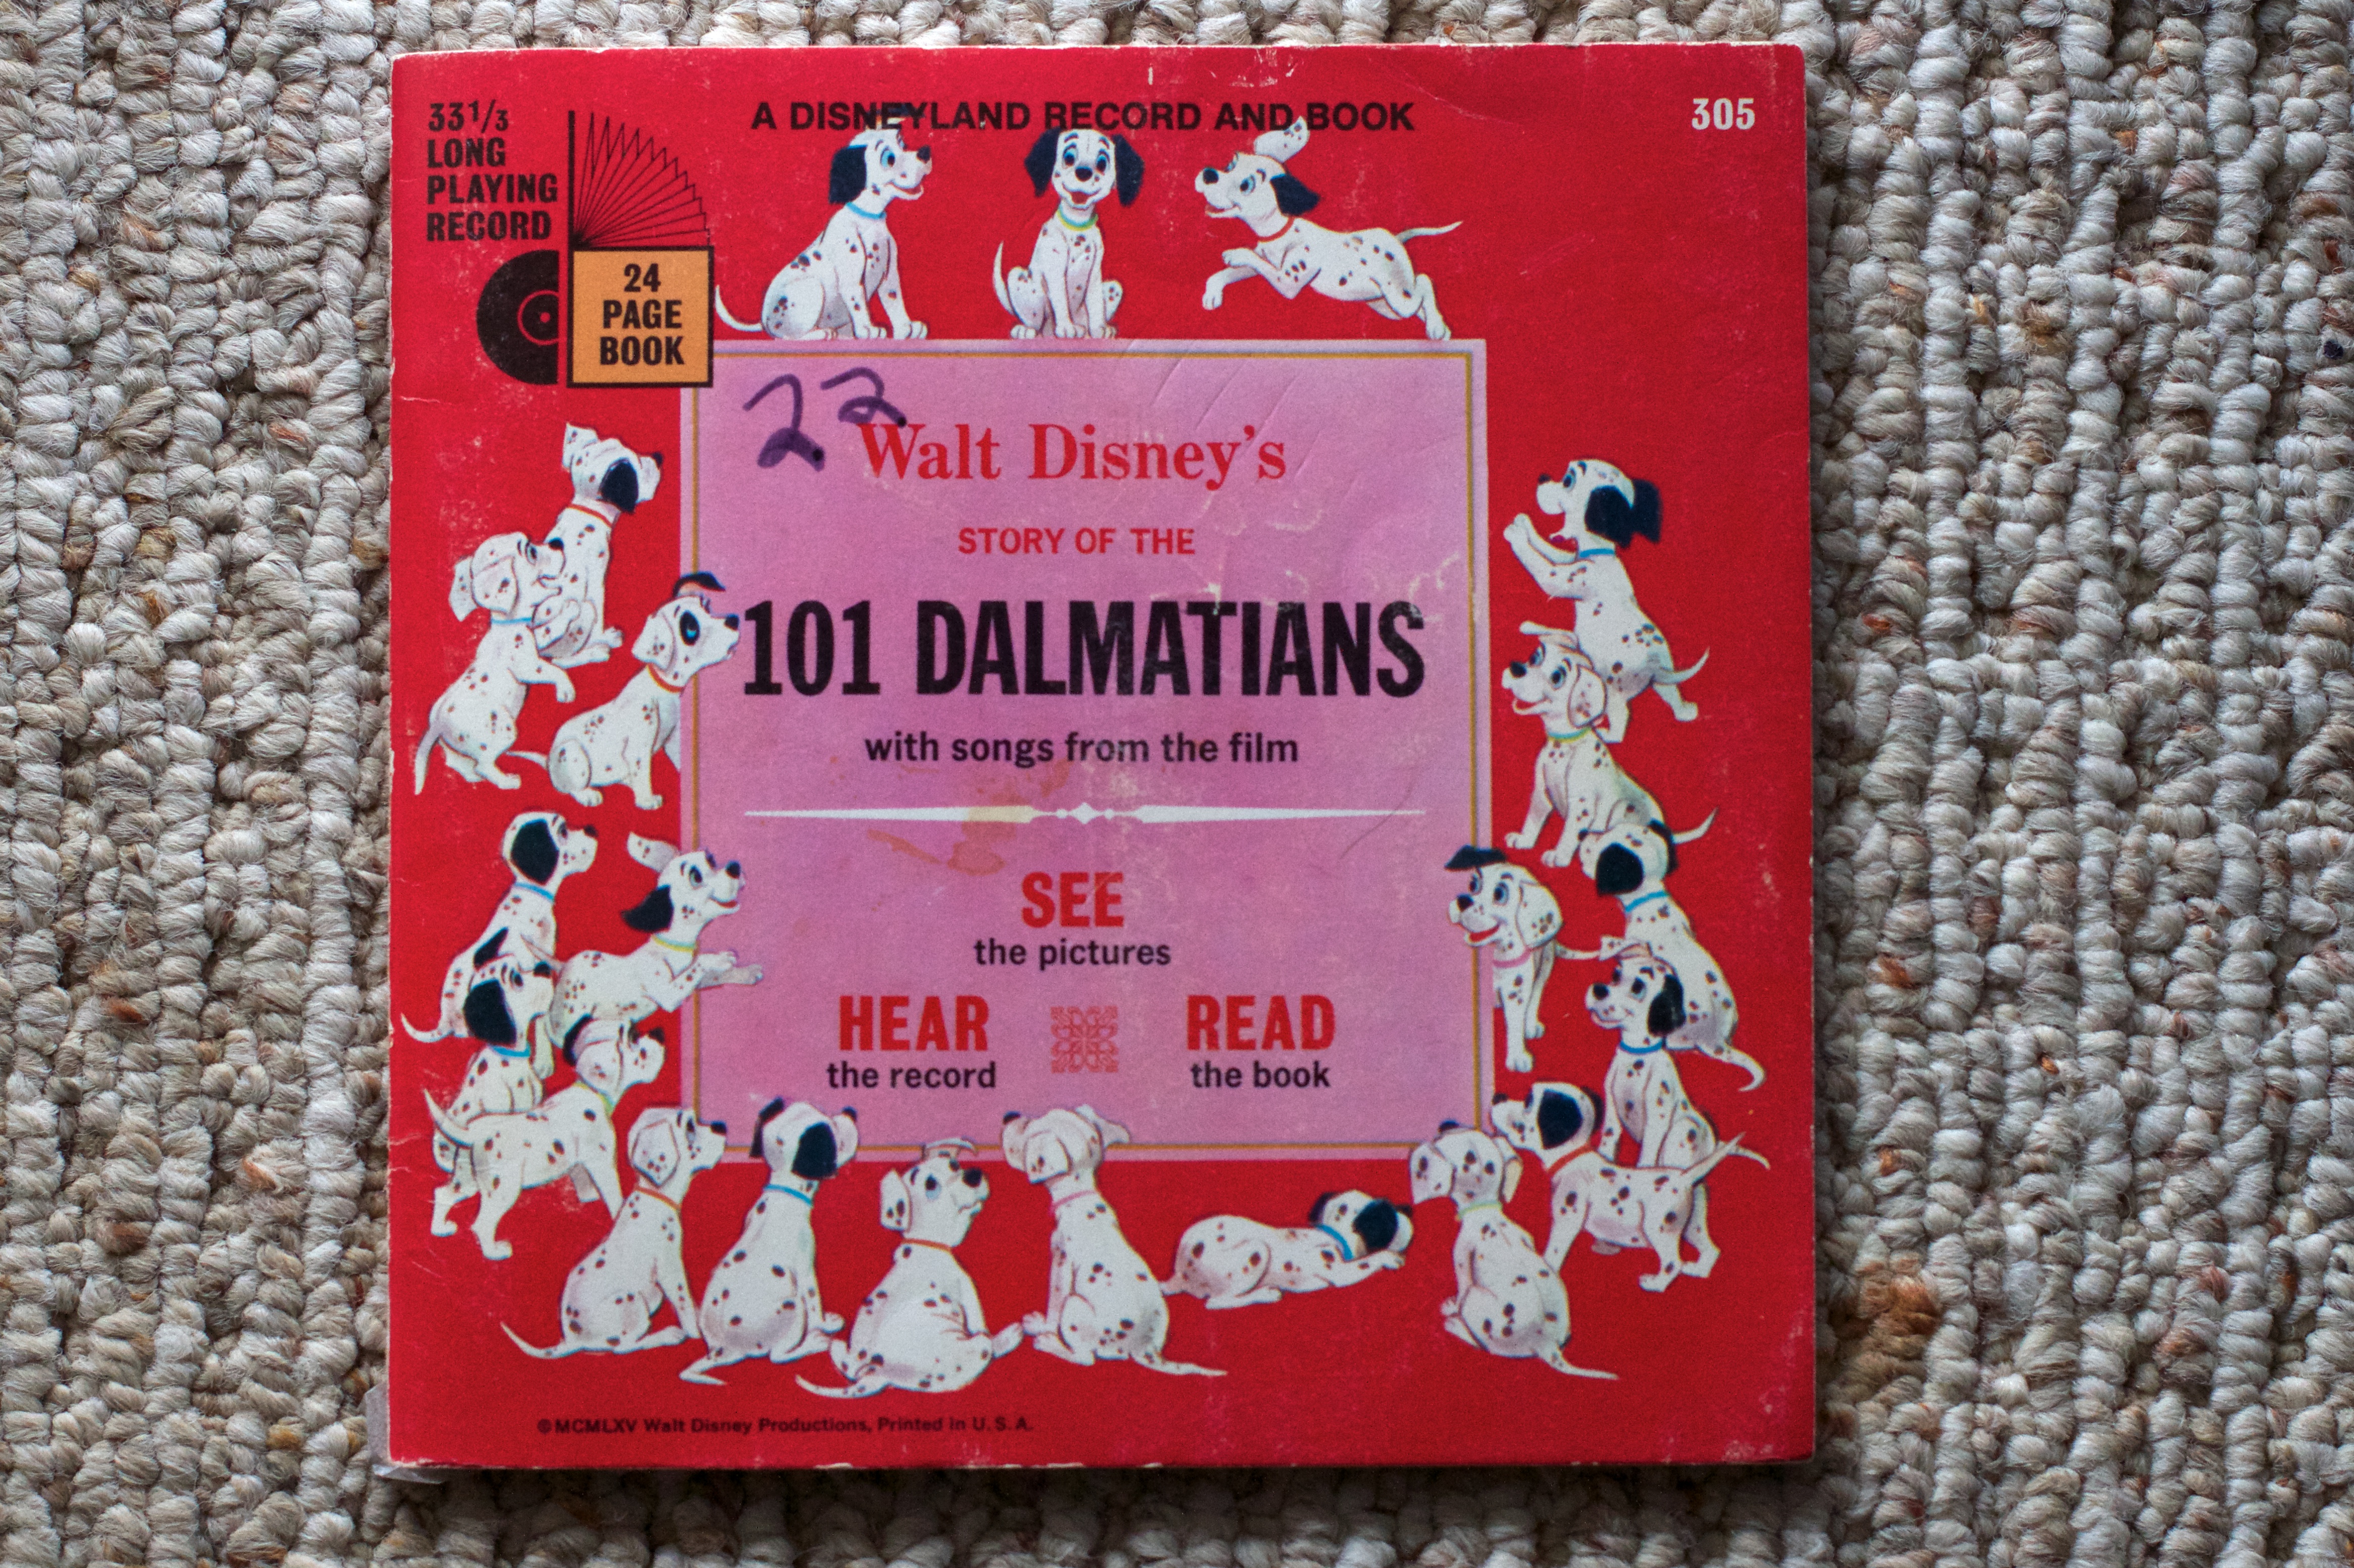
advertising, red, label, art